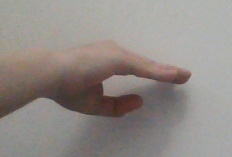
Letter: jeem